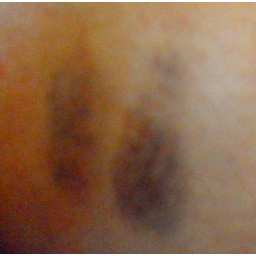
A shepely bruise on the inside of my thigh, very temporary artwork by a skillful black welsh mountain ewe.